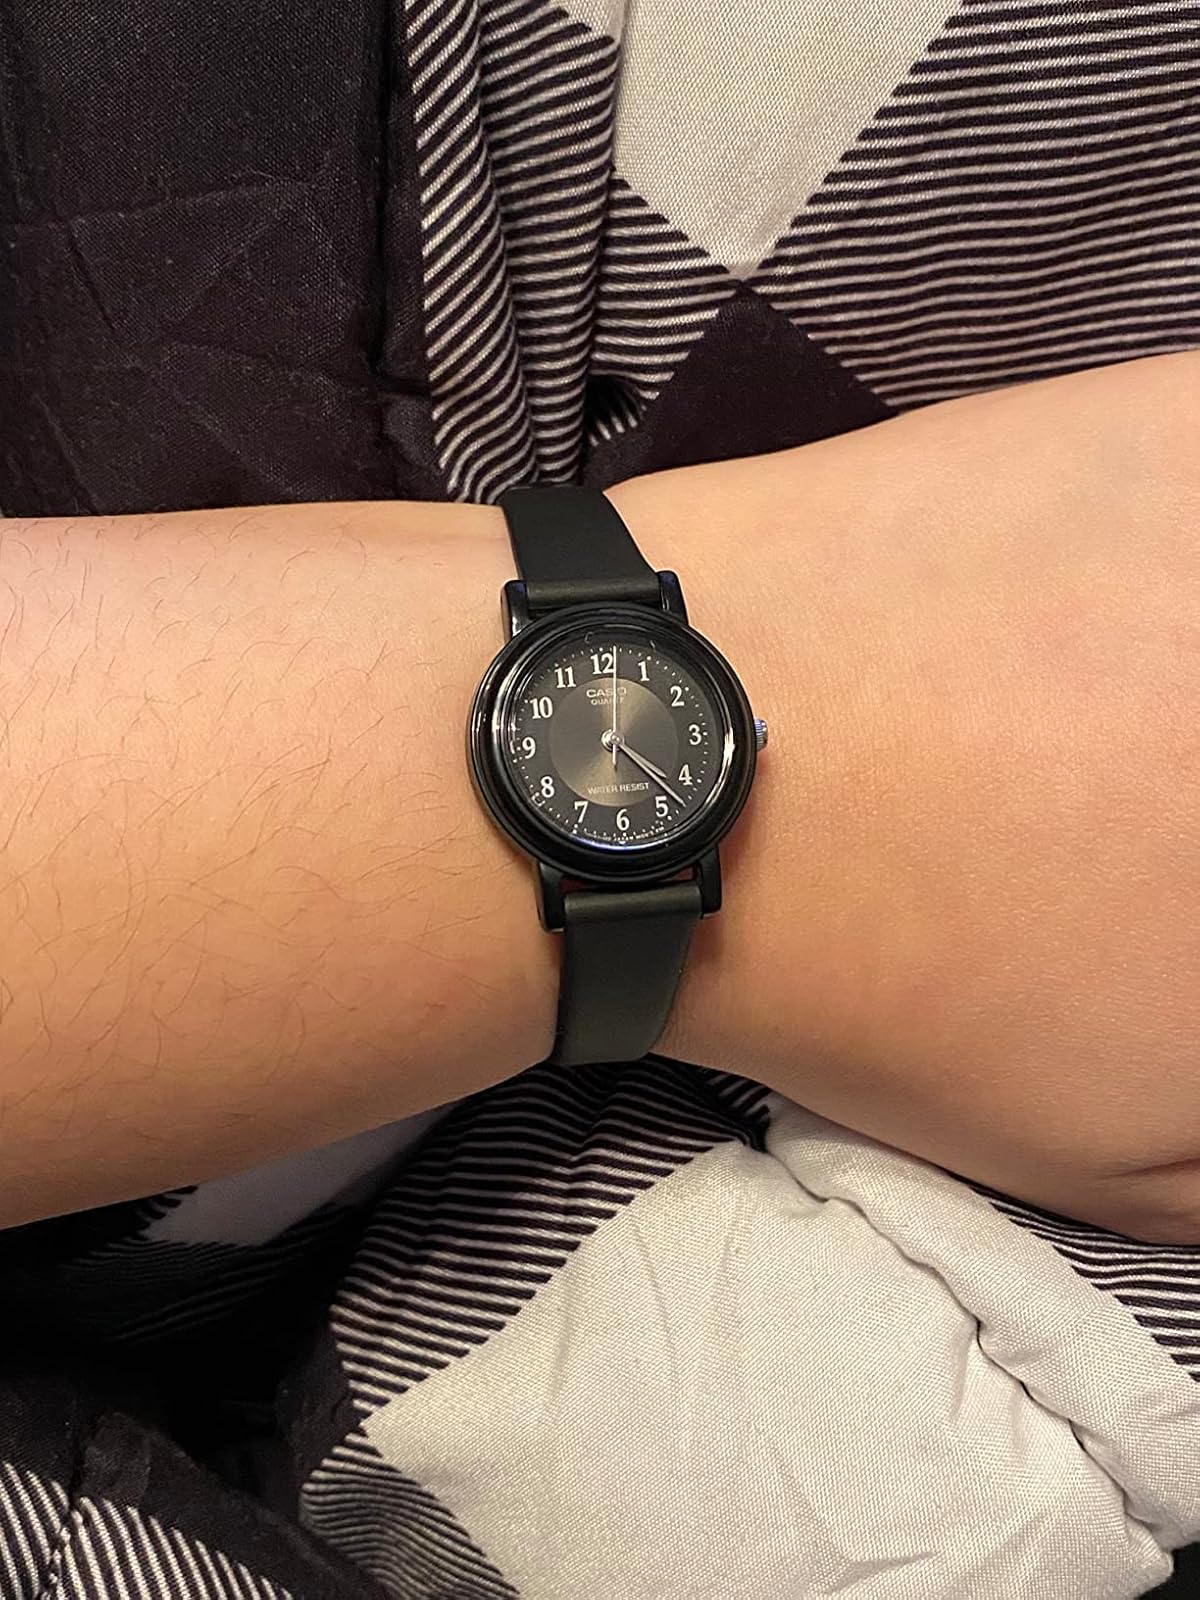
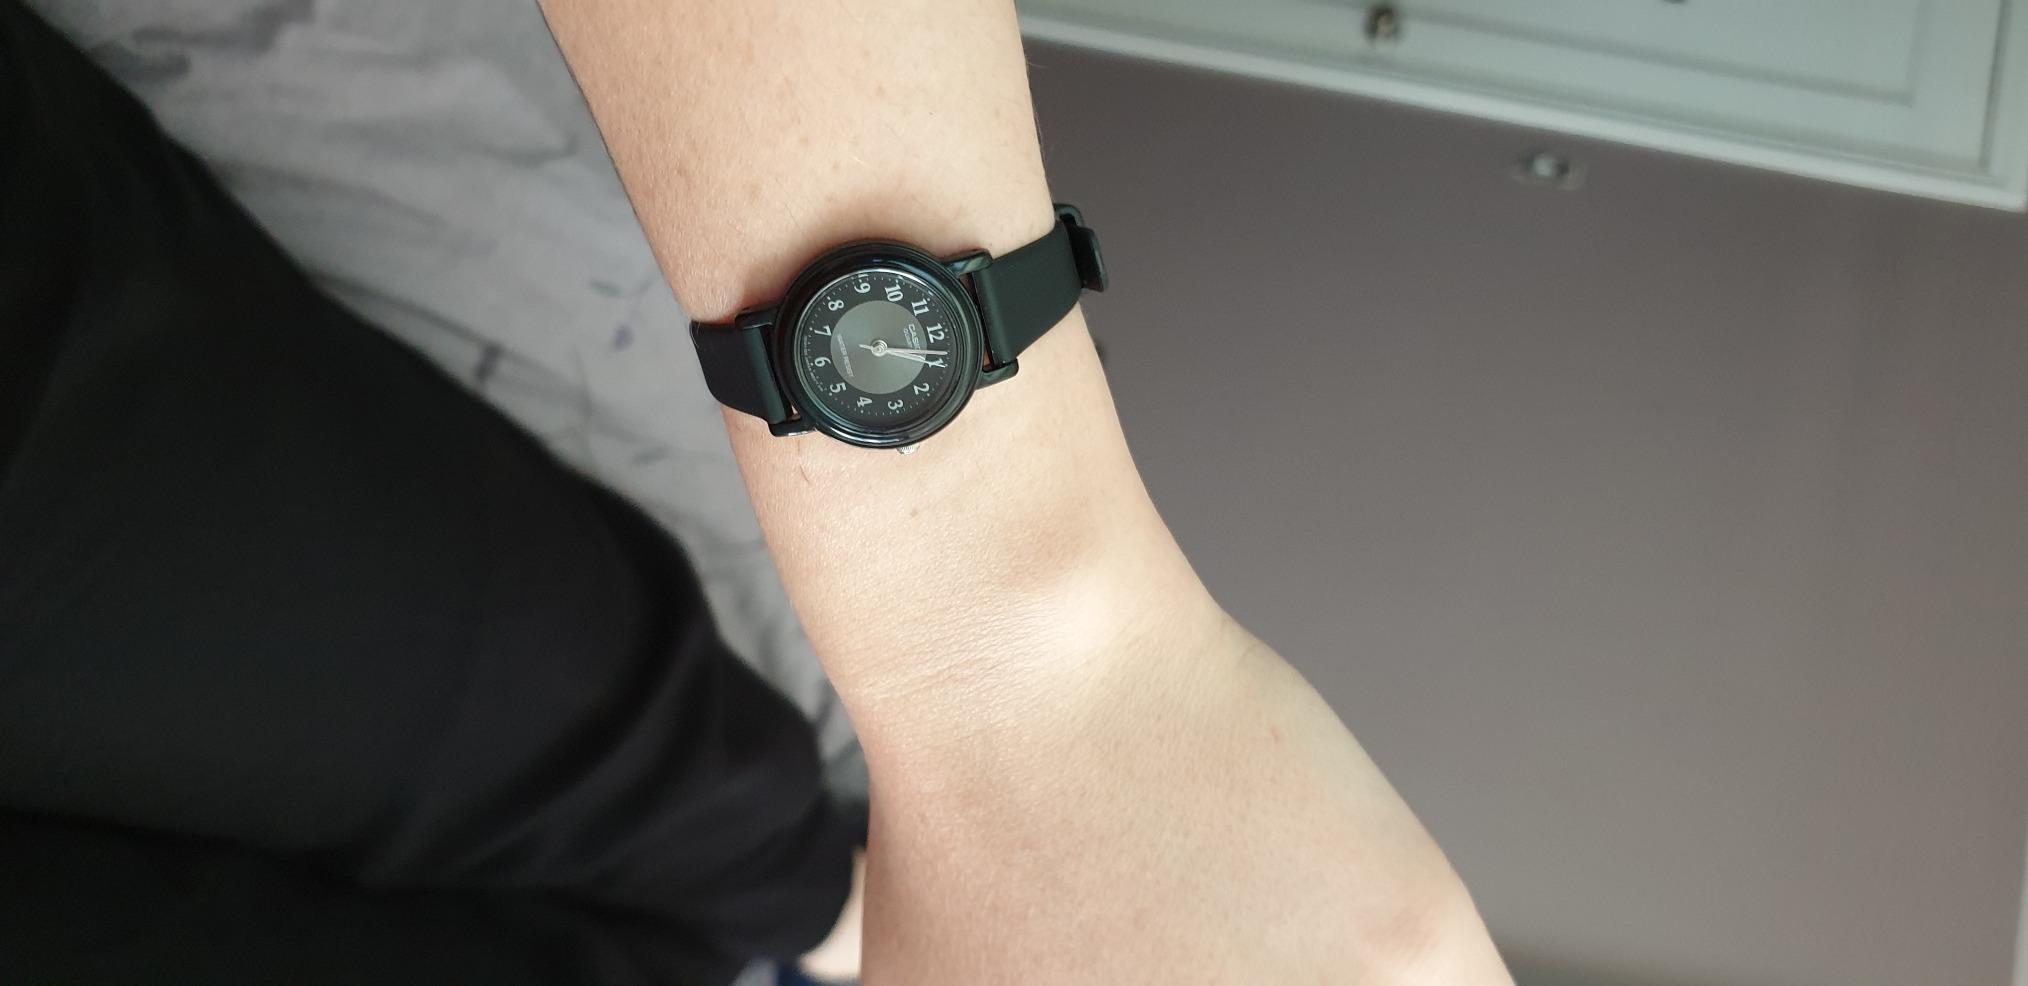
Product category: accessories_watch
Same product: yes